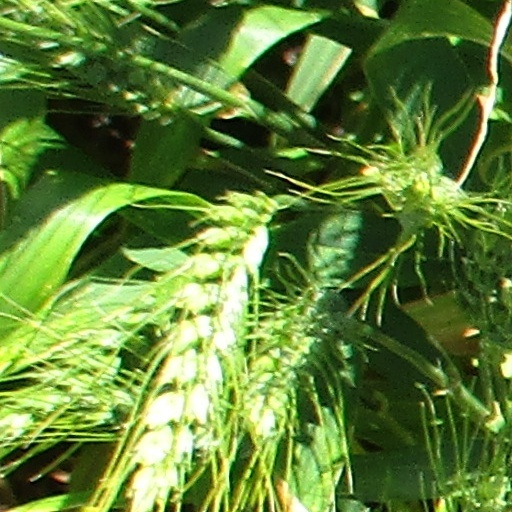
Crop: wheat